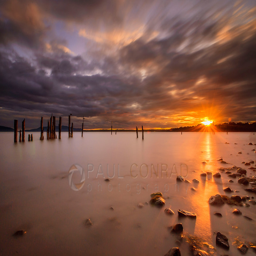
the setting peaks below the clouds as seen on tuesday evening .